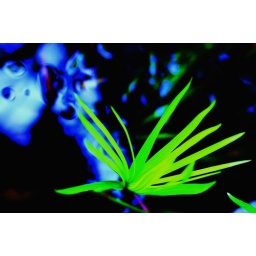
Played with colour and sat and contrast. The blue is the water reflextion in the pond.